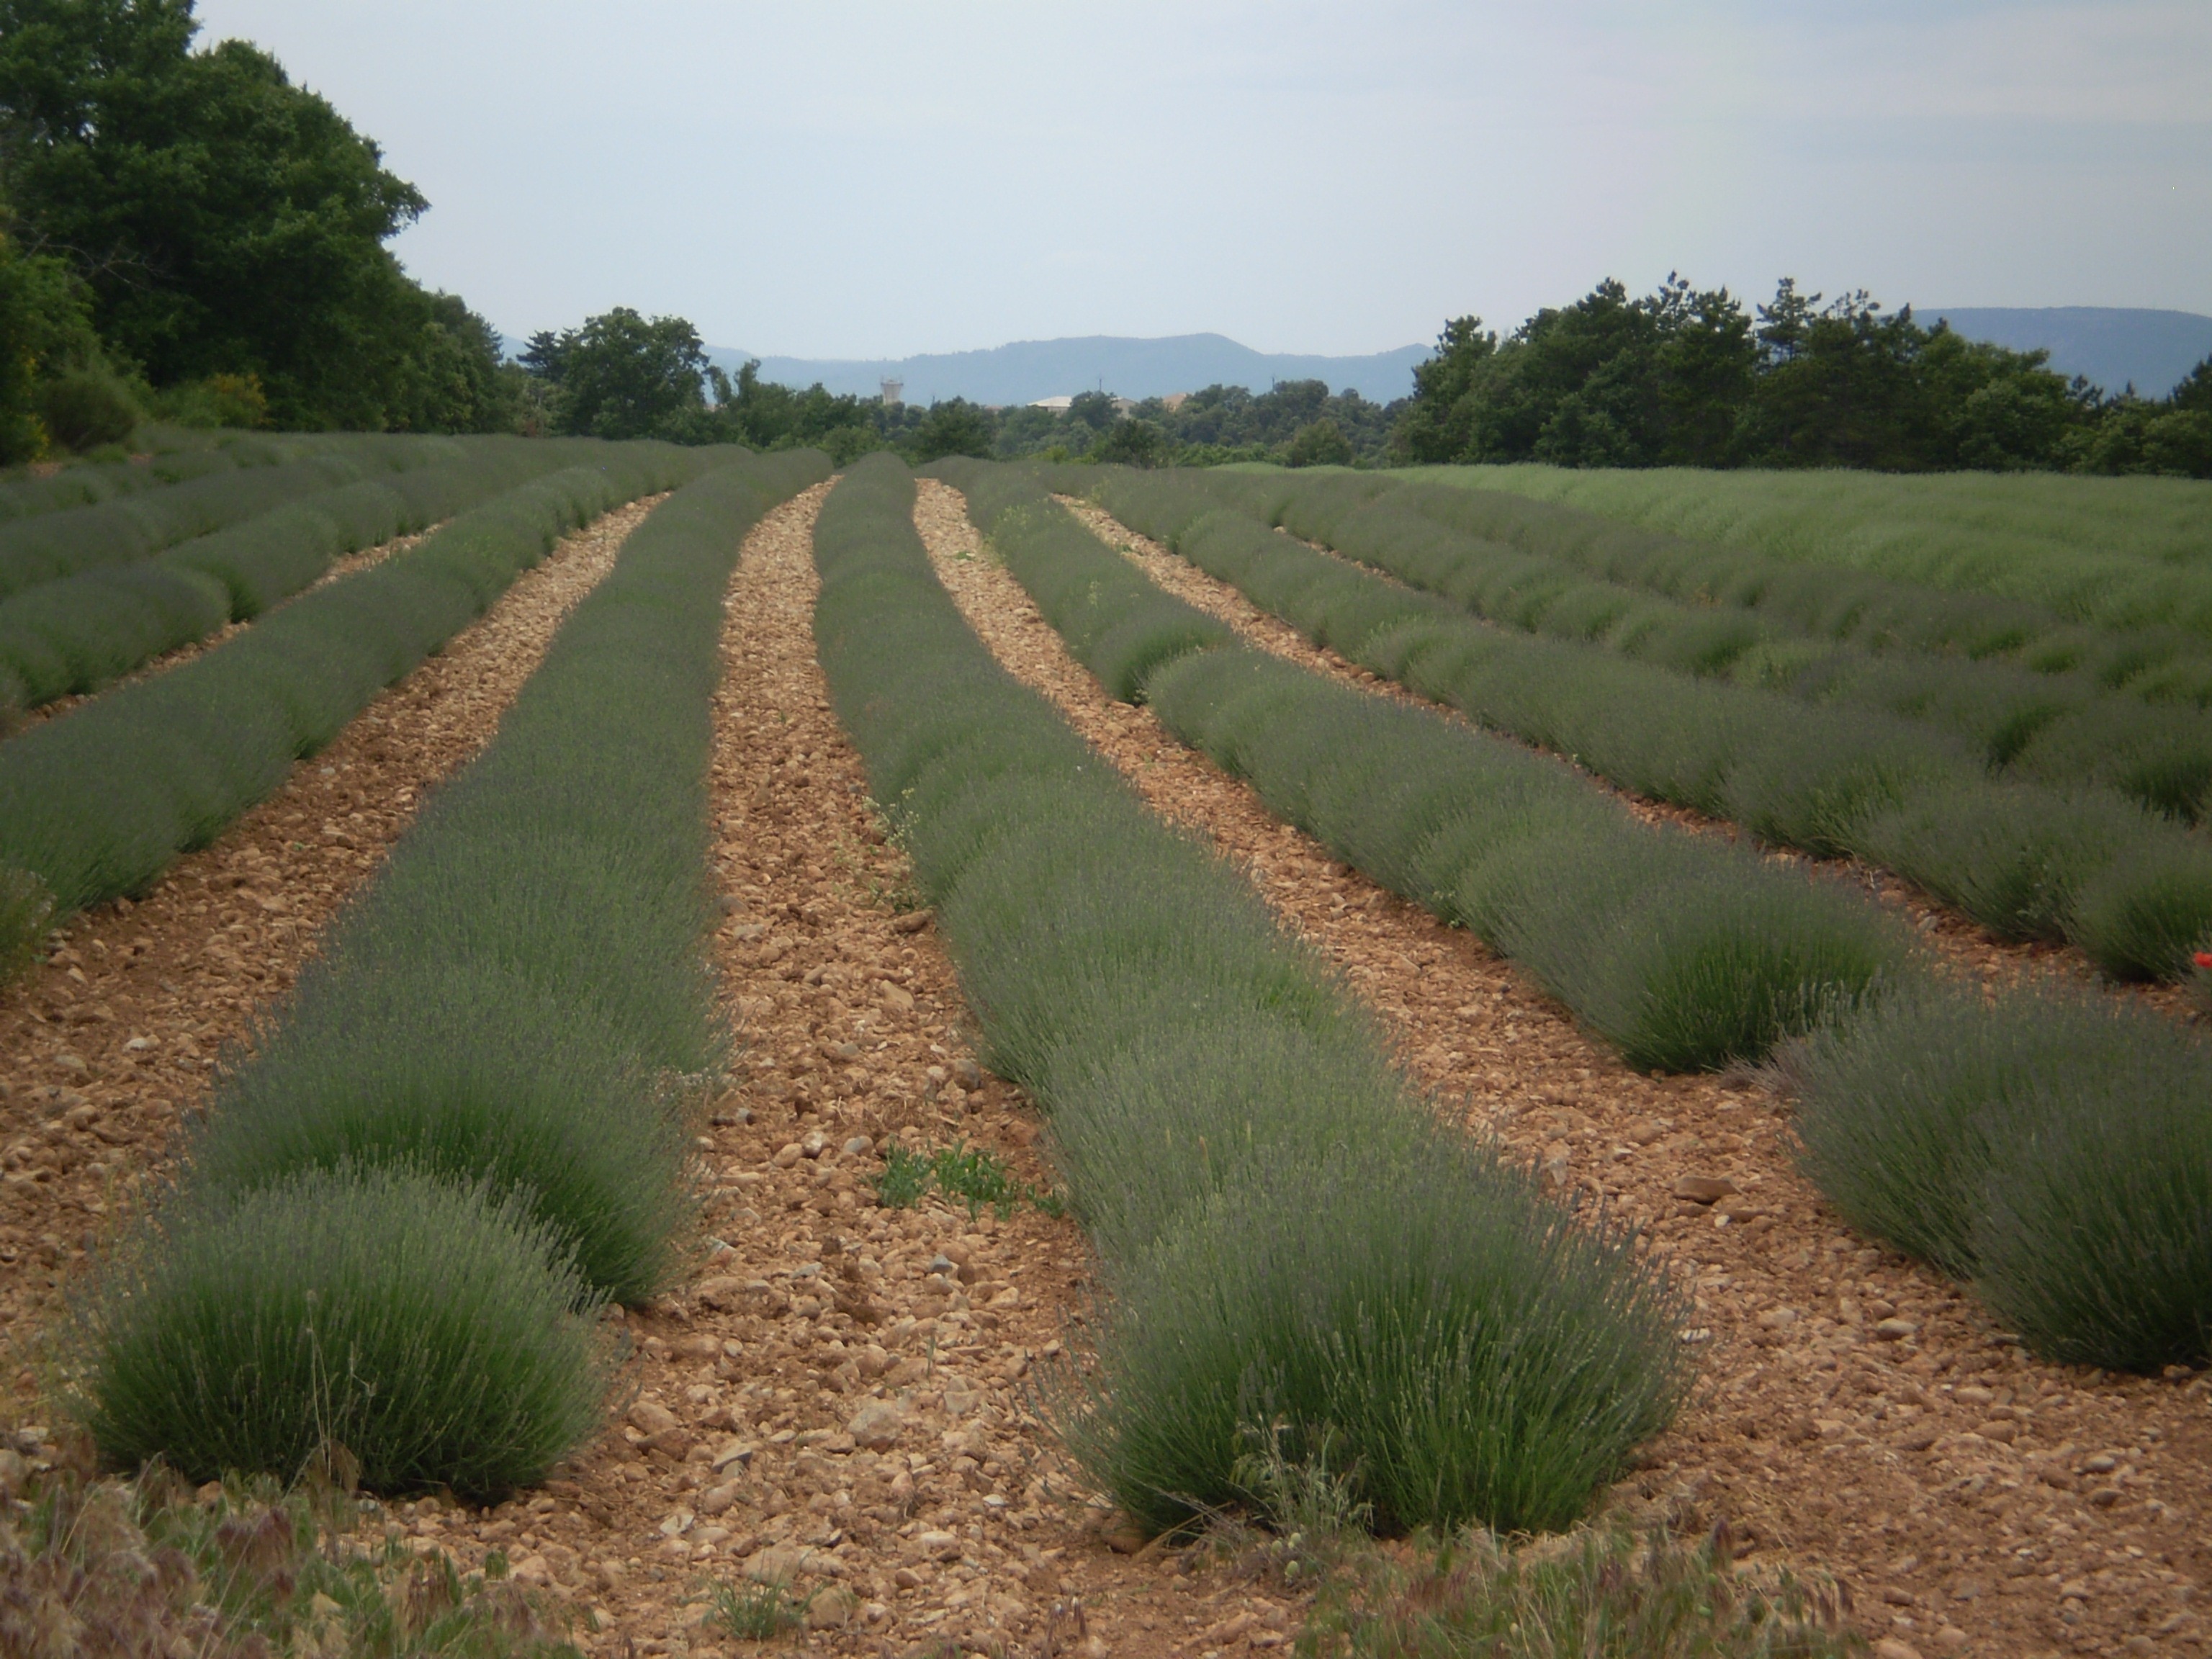
grass, plant, field, farm, prairie, green, crop, soil, agriculture, lavender, plain, grassland, provence, ecosystem, rural area, paddy field, grass family